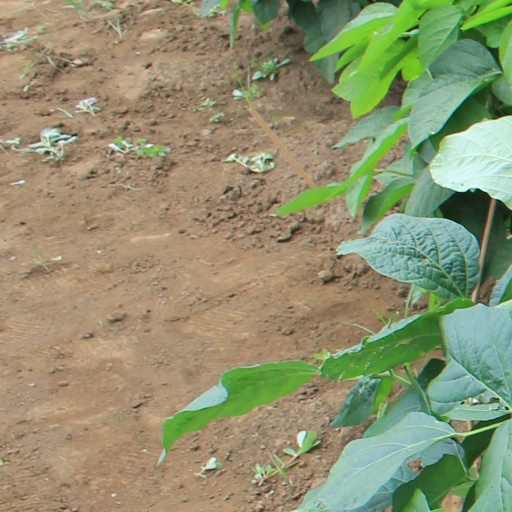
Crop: soybean